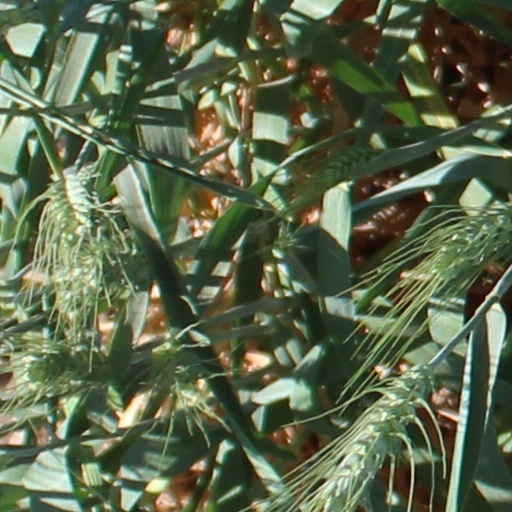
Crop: wheat